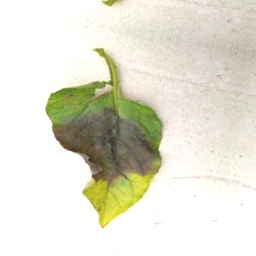
Etiqueta: Late Blight